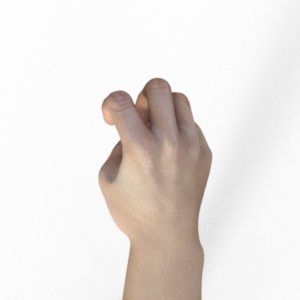
Label: rock